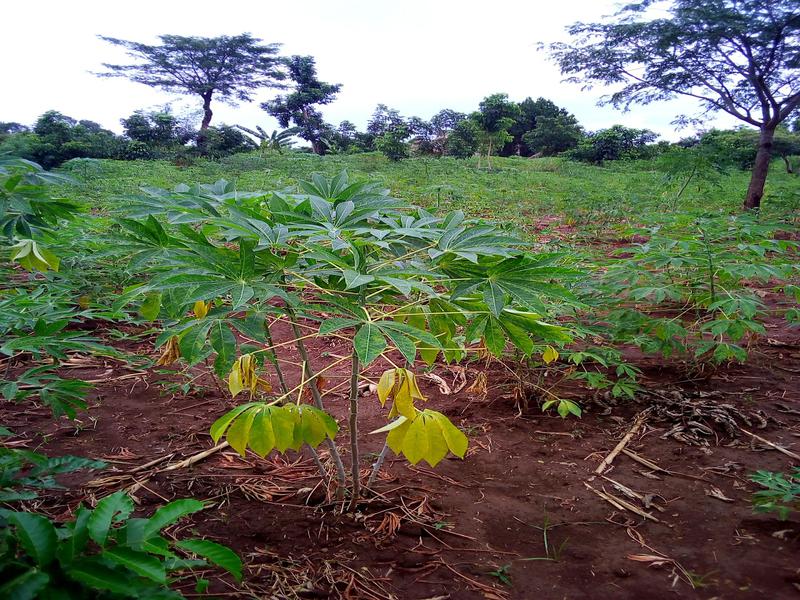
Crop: cassava
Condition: brown_streak_disease